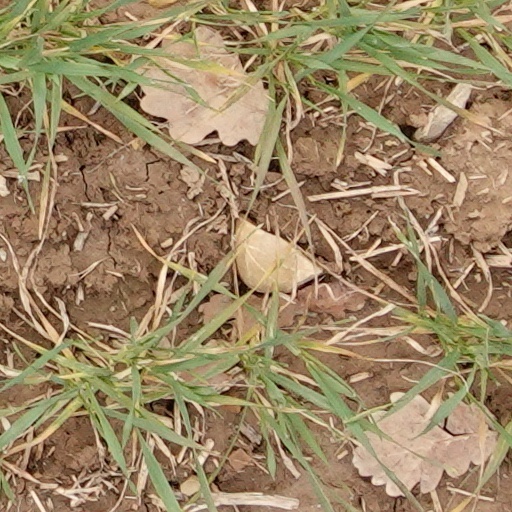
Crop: wheat